Merilaid & Co.

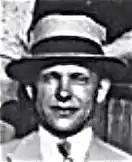
J. Mänder

Peter Mender left Estonia in 1907 to find work in Vladivostok. While there he met an Estonian woman called Adelaide Lillestern and they married in 1912. Capt. Mender and Adelaide Mender (1893–1976) had three daughters, Erika Mender Kaldveer (1912–2003), Adelaide Mender Harkna (1915–1988) and Leida Mender Möldre (1920–1982). Mender left Vladivostok in 1919 and began work in Shanghai, where he stayed until early 1938. After returning to Estonia, Mender wrote a book about his life in the Far East.